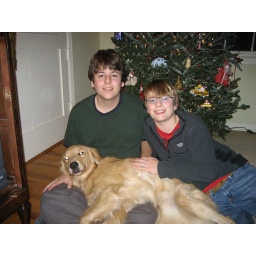
Oreo is the service dog Andreas trained. He's now in service to a young boy with autism.